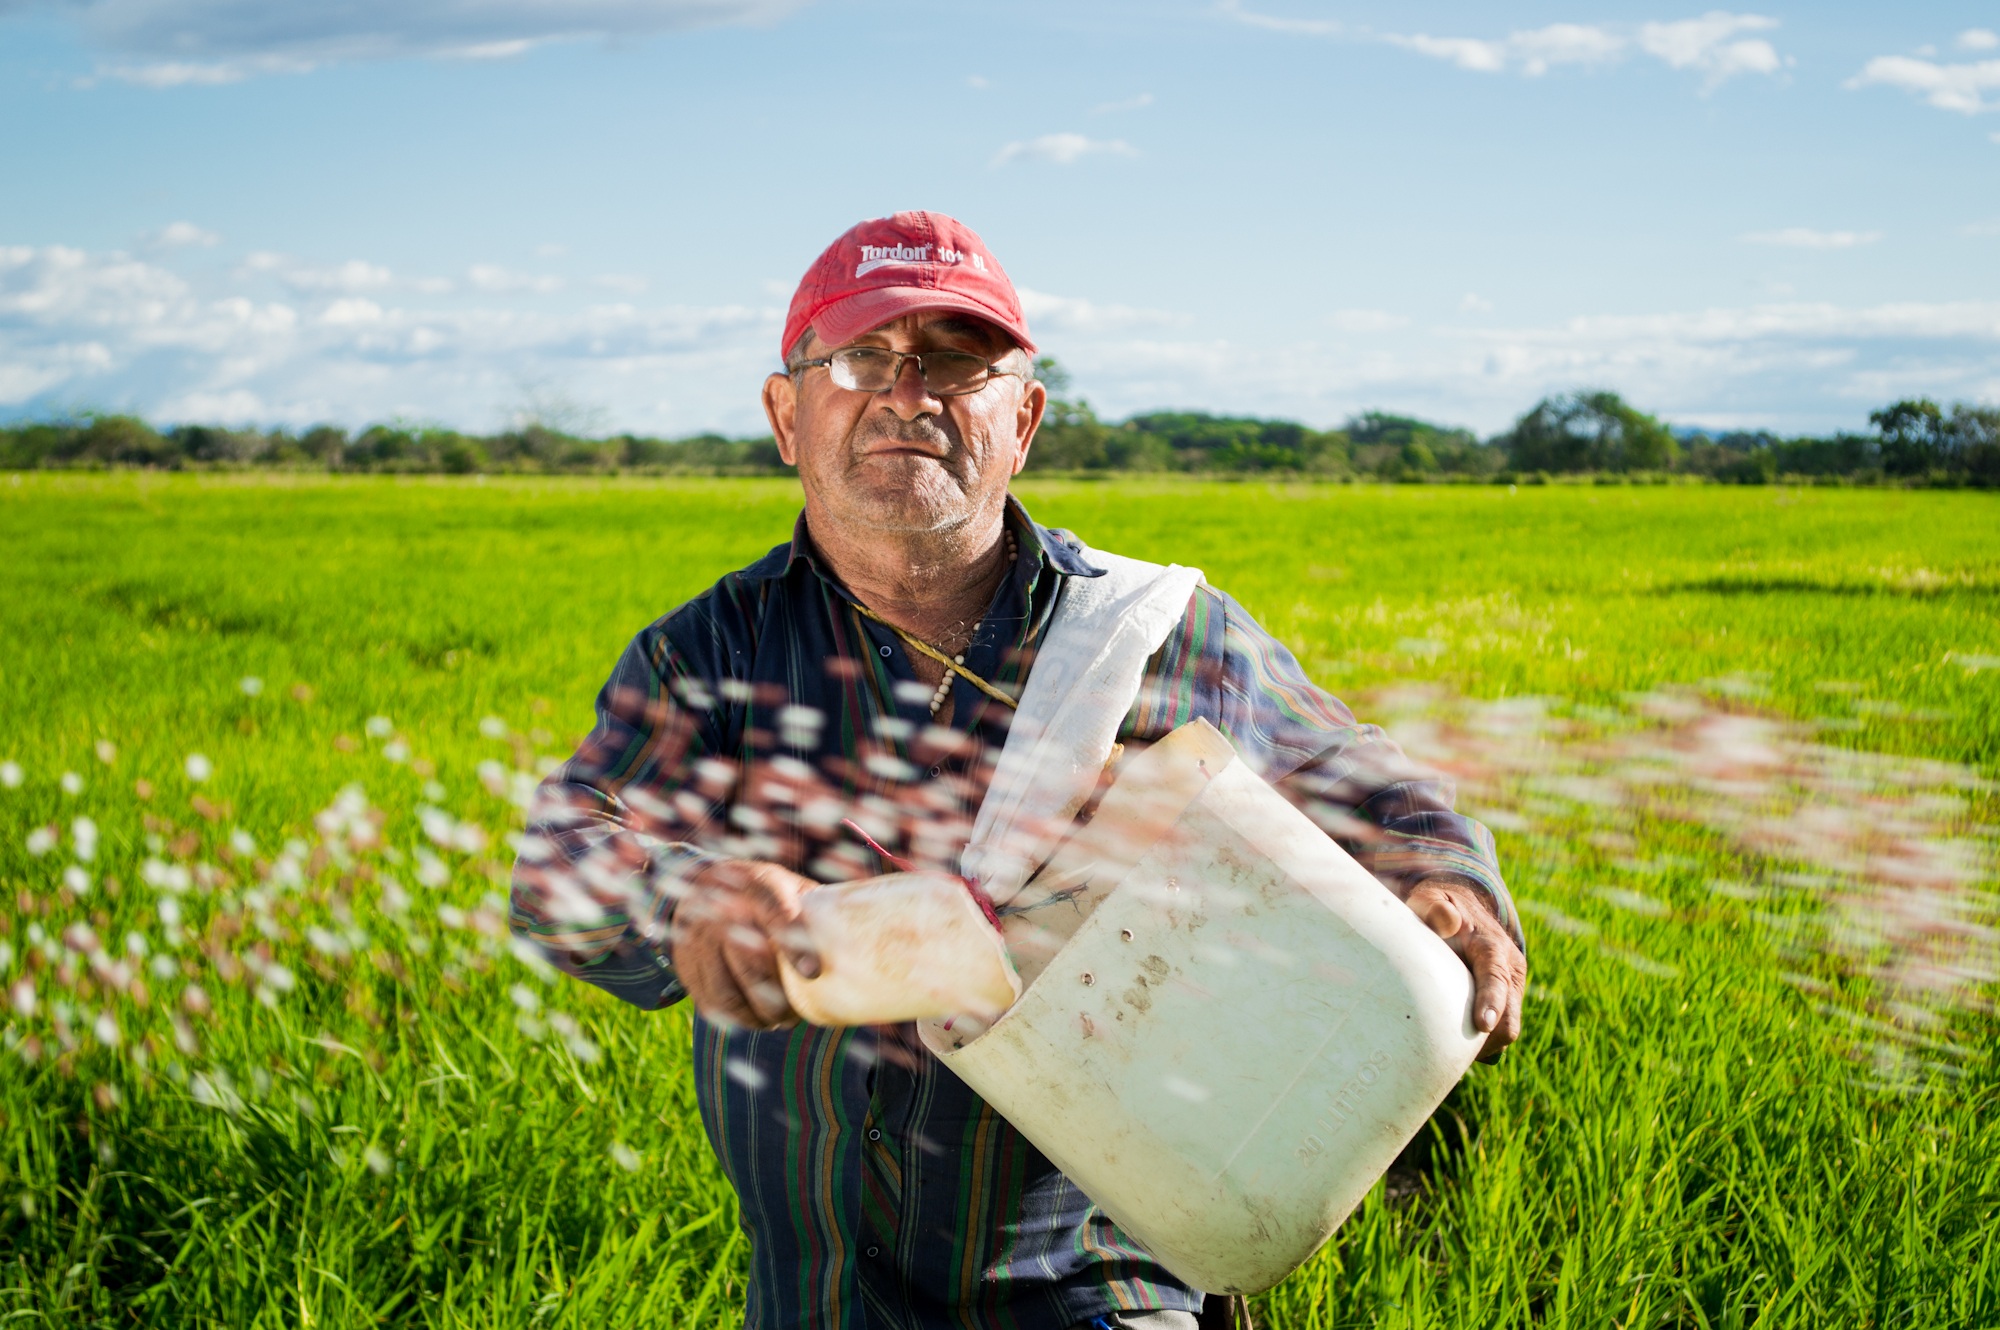
man, plant, field, farm, meadow, countryside, rural, crop, pasture, agriculture, lifestyle, rice, farmer, rural area, paddy field, agronomist, grass family, farmworker